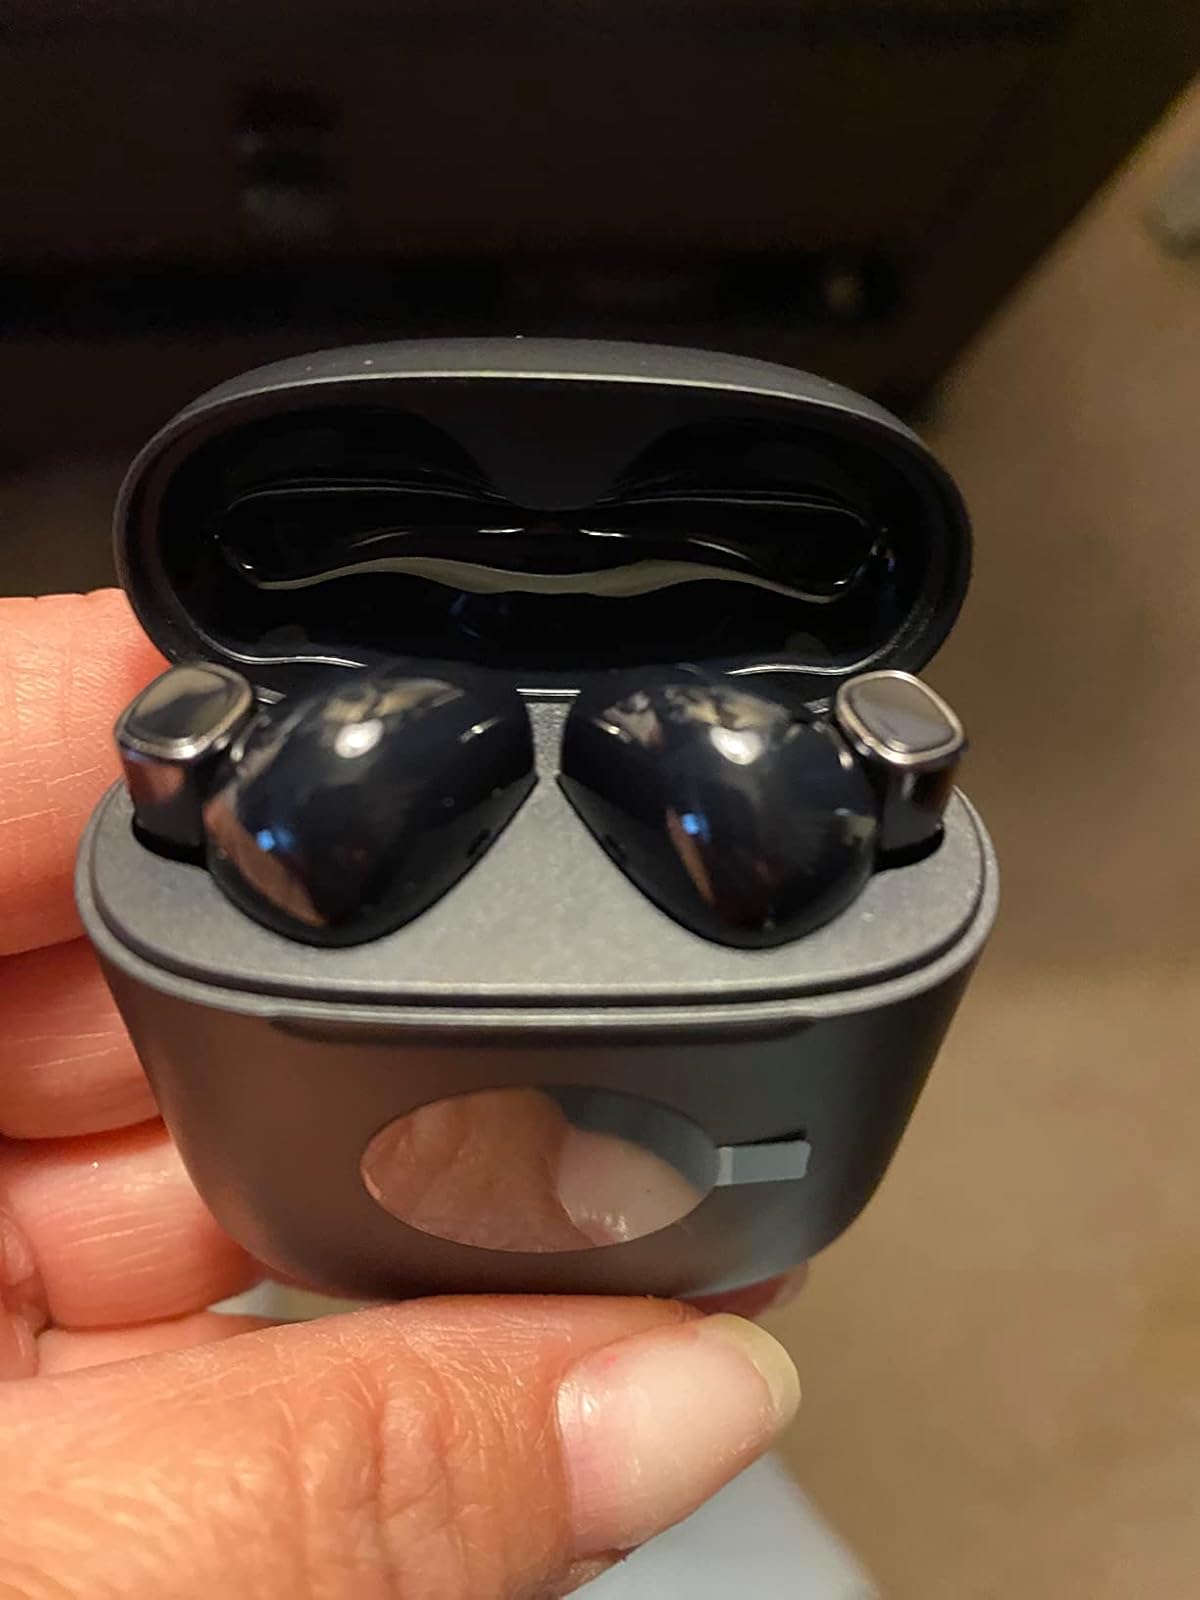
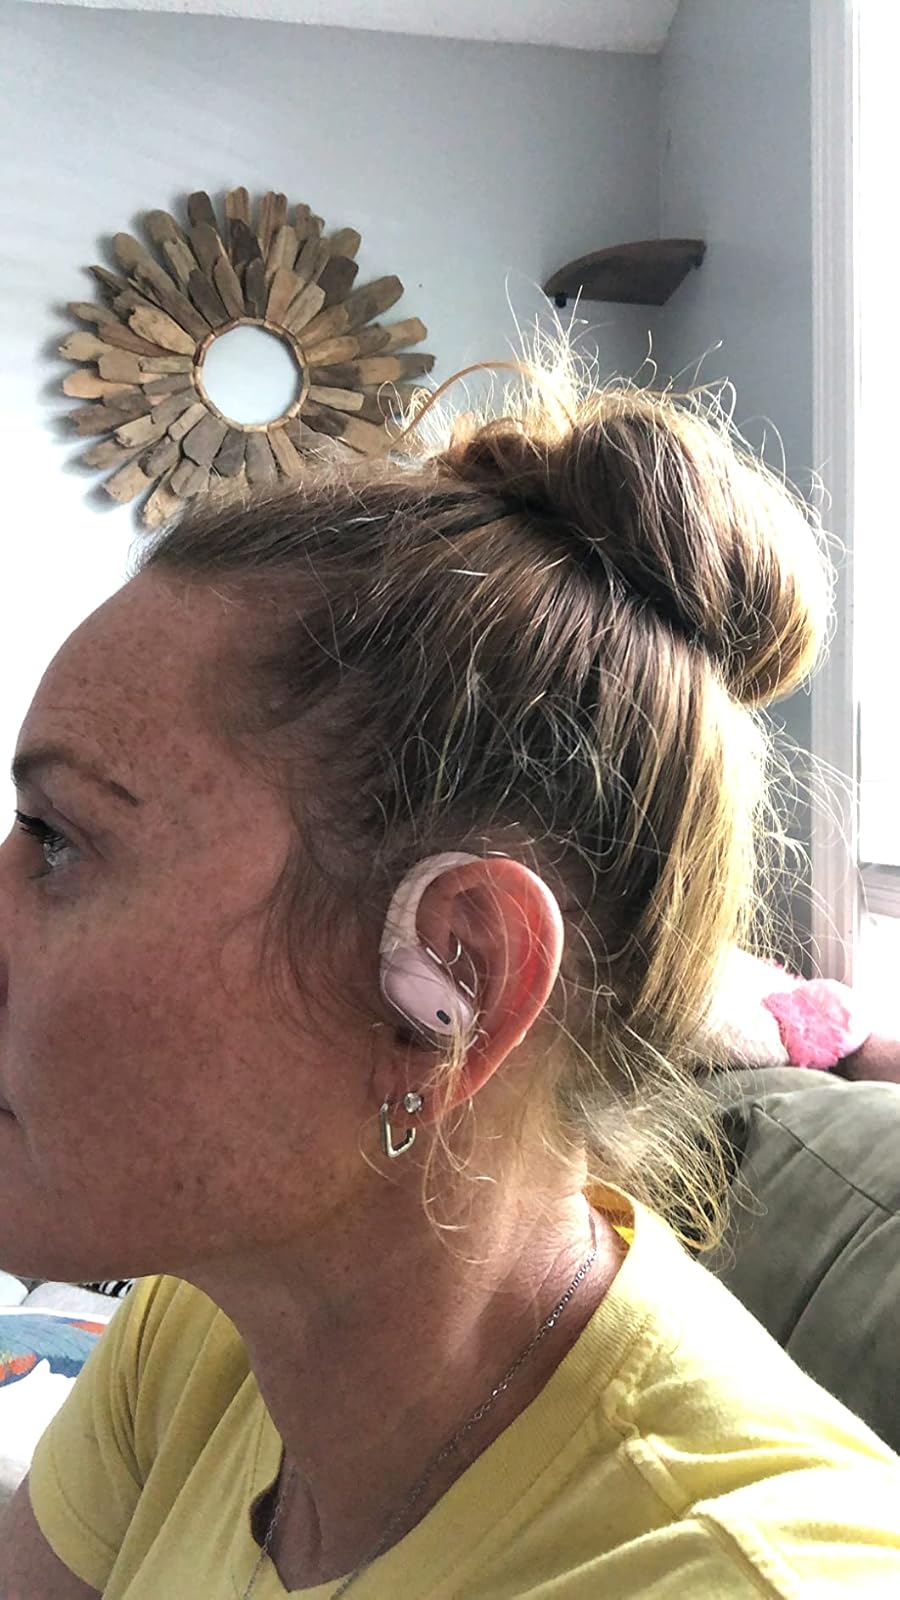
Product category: earbuds
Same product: no